Naval Long Service and Good Conduct Medal (1848)

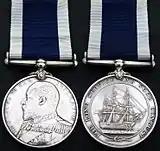
King Edward VII version

The King Edward VII version appeared after his succession to the throne on 22 January 1901. The obverse has a raised rim, with the King's effigy in Admiral's uniform, facing left and inscribed "EDWARDVS VII REX IMPERATOR" around the perimeter. The initials "De S" below the epaulette on the King's left shoulder are those of the engraver, British medallist George William de Saulles.